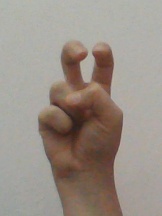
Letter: toot